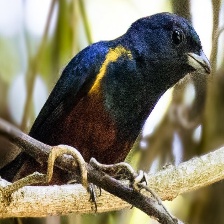
Species: CHESTNET BELLIED EUPHONIA
Scientific name: EUPHONIA PECTORALIS